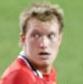
Age: 18